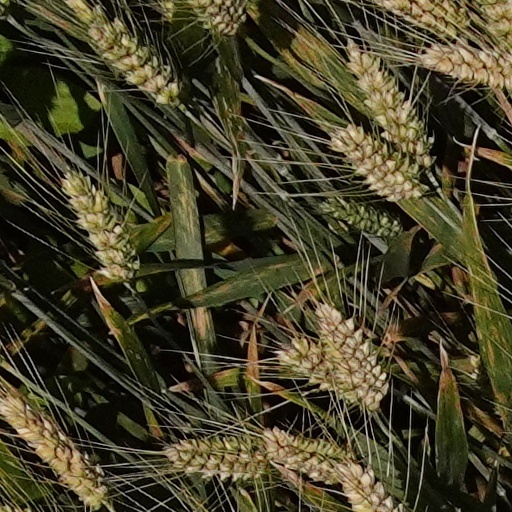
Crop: wheat